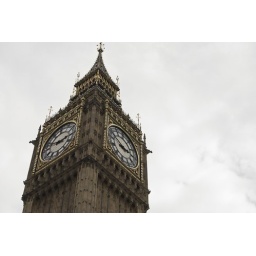
Some clock tower in London.